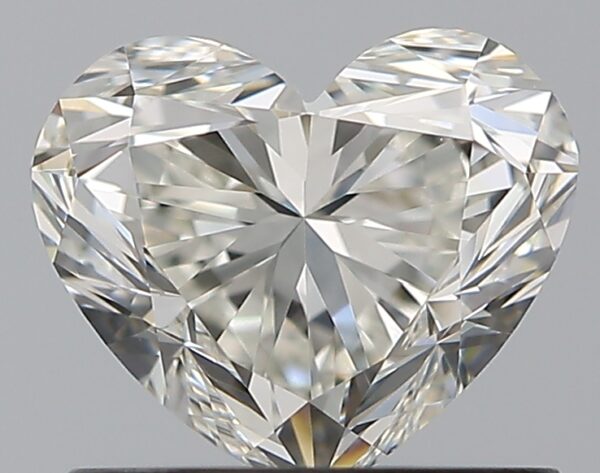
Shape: heart
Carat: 0.9
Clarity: VVS2
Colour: I
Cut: VG
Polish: EX
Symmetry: VG
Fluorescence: N
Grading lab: GIA
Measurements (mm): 5.6 x 6.58 x 4.03